Marcello Nizzoli

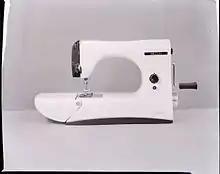
Nizzoli's design for the "Mirella" sewing machine for V. Necchi Spa won the Compasso d'Oro award in 1957. (Photo by Paolo Monti, 1960)

Nizzoli's two best-known design projects are the Olivetti typewriter Lexicon 80 (1948) and the Necchi Mirella sewing machine (1957). He also designed the iconic Aurora 88 fountain pen (1948). He continued his architectural work, along the lines laid down by Persico in the early 1930s, working towards the integration of the arts with architecture, as in the E.N.I. office block (1956–8; with G. M. Oliveri) at San Donato Milanese, Milan.